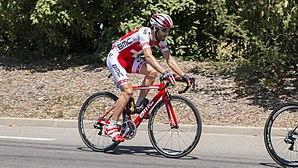
Danilo Wyss durant la traversée de Montélier lors du Tour de France 2015
Danilo Wyss, né le 26 août 1985 à Orbe, est un coureur cycliste suisse, membre de l'équipe NTT Pro Cycling.